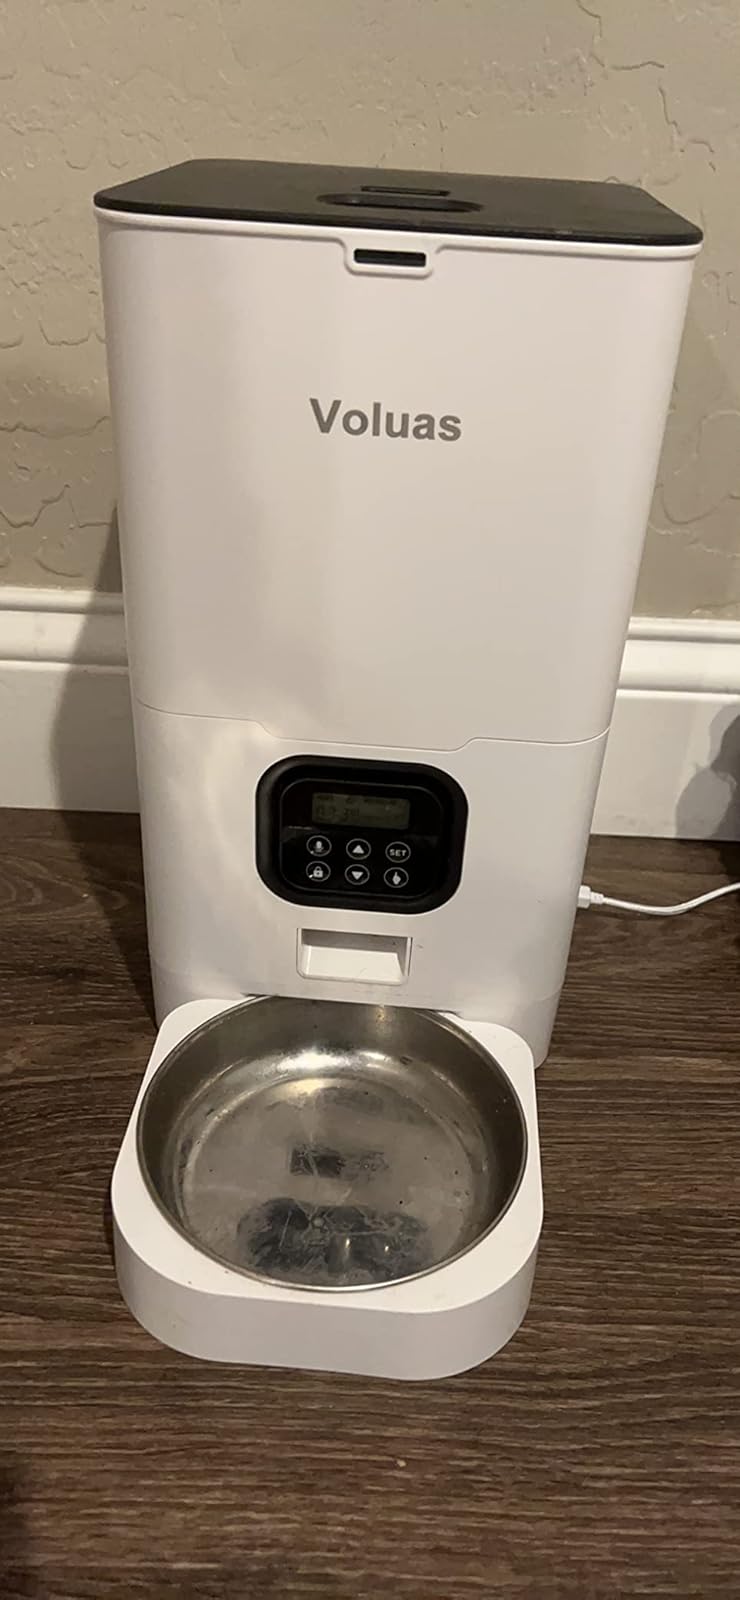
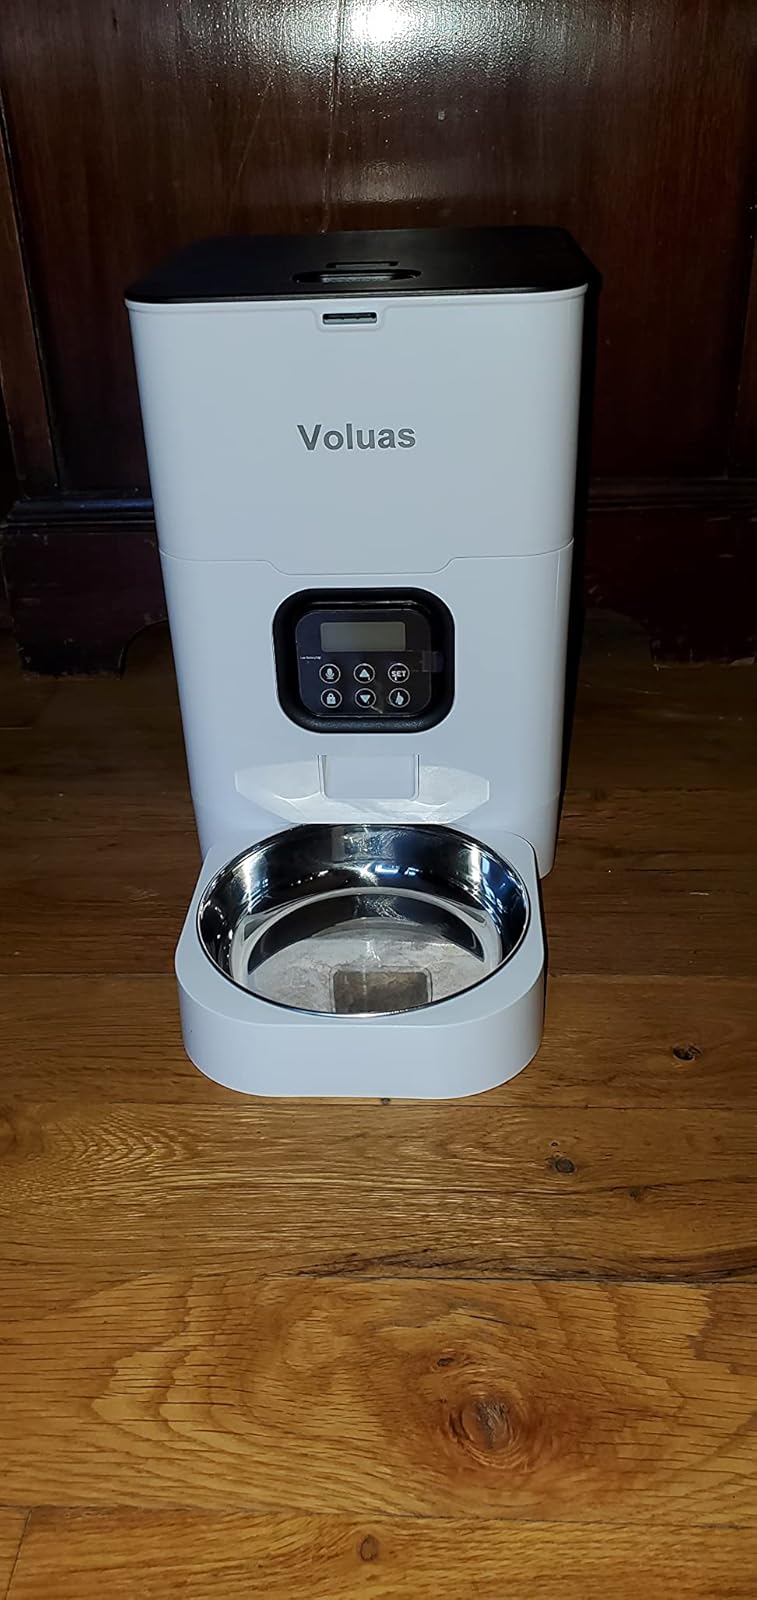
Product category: items_feeder
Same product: yes